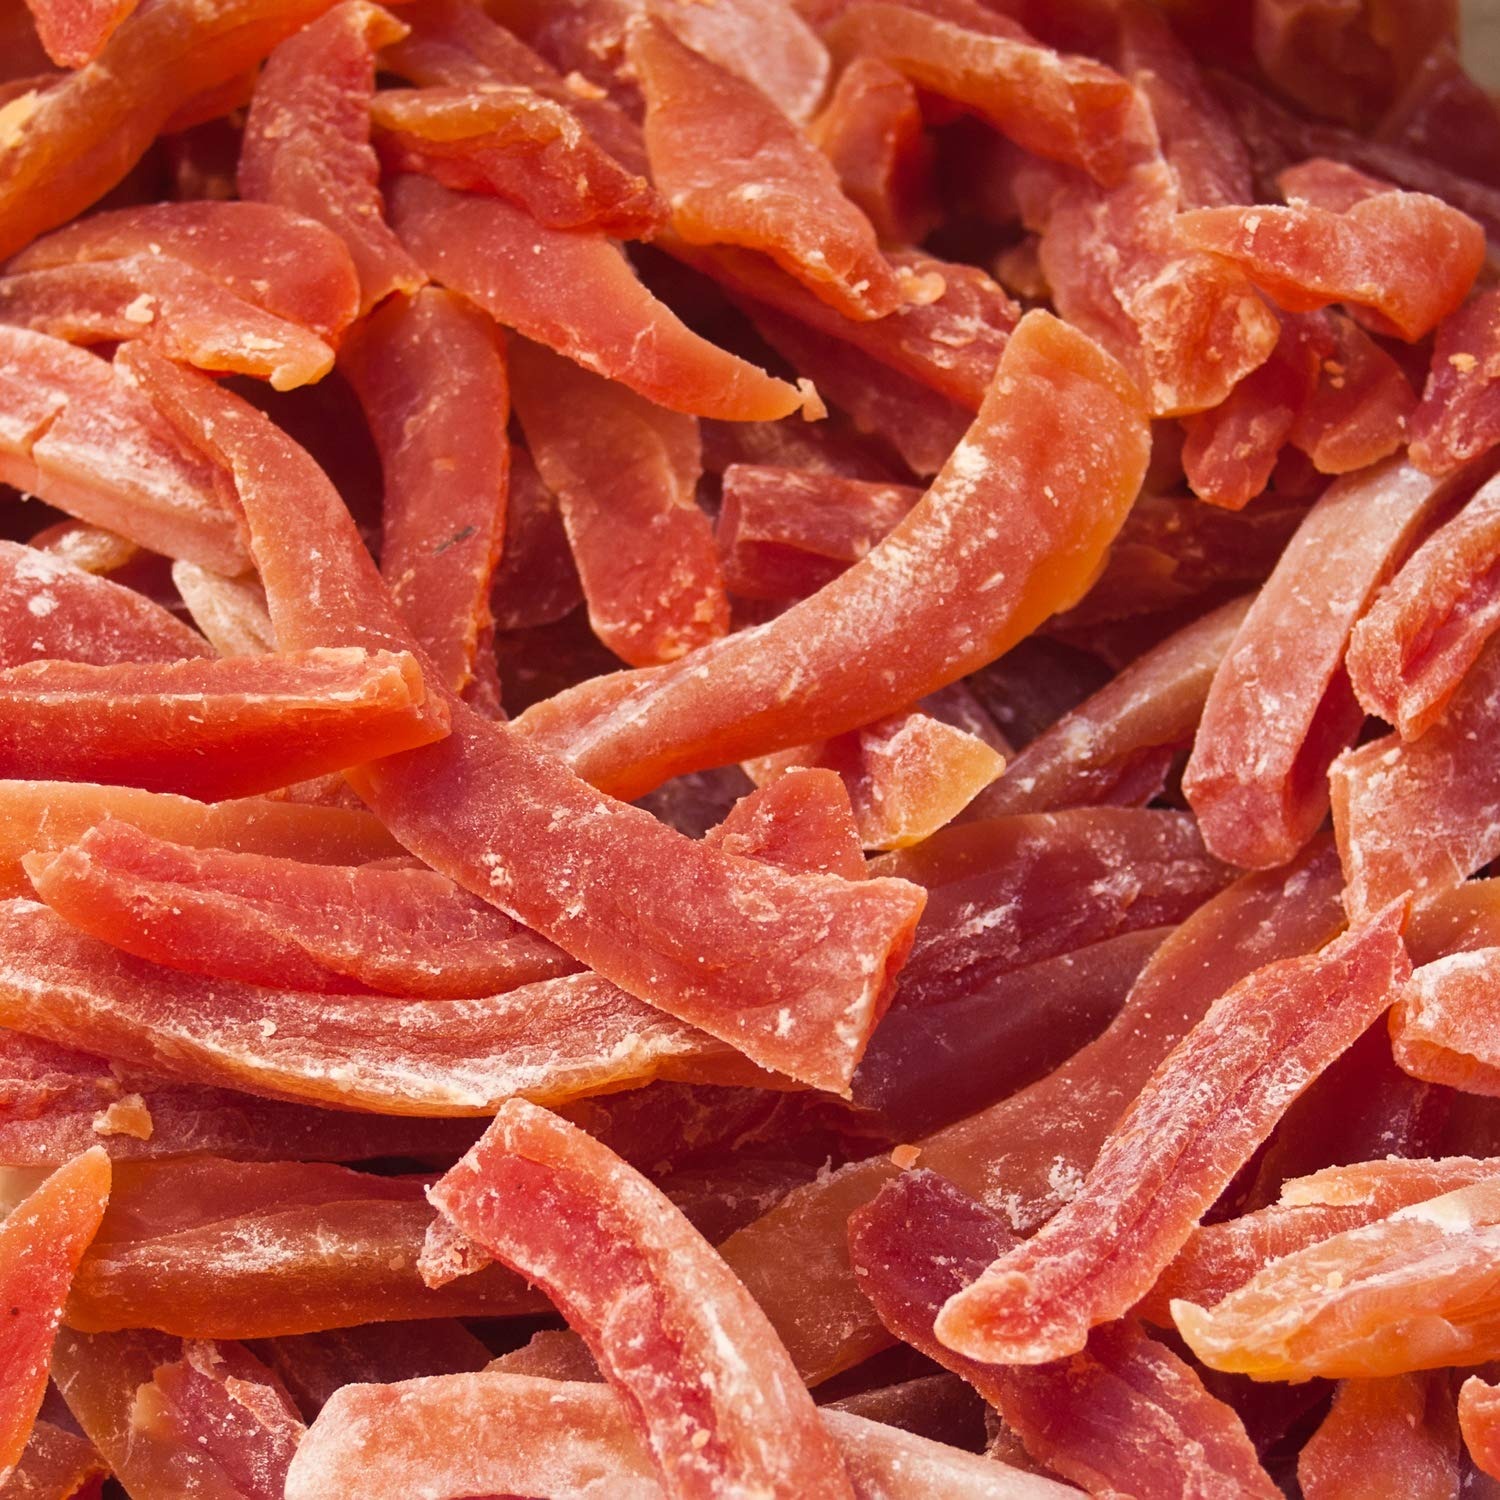
Item Name: Dried Papaya Spears by Its Delish - Delicious Candied Papaya Fruit Sticks (4 lbs)
Value: 48.0
Unit: Ounce

Price: 22.99